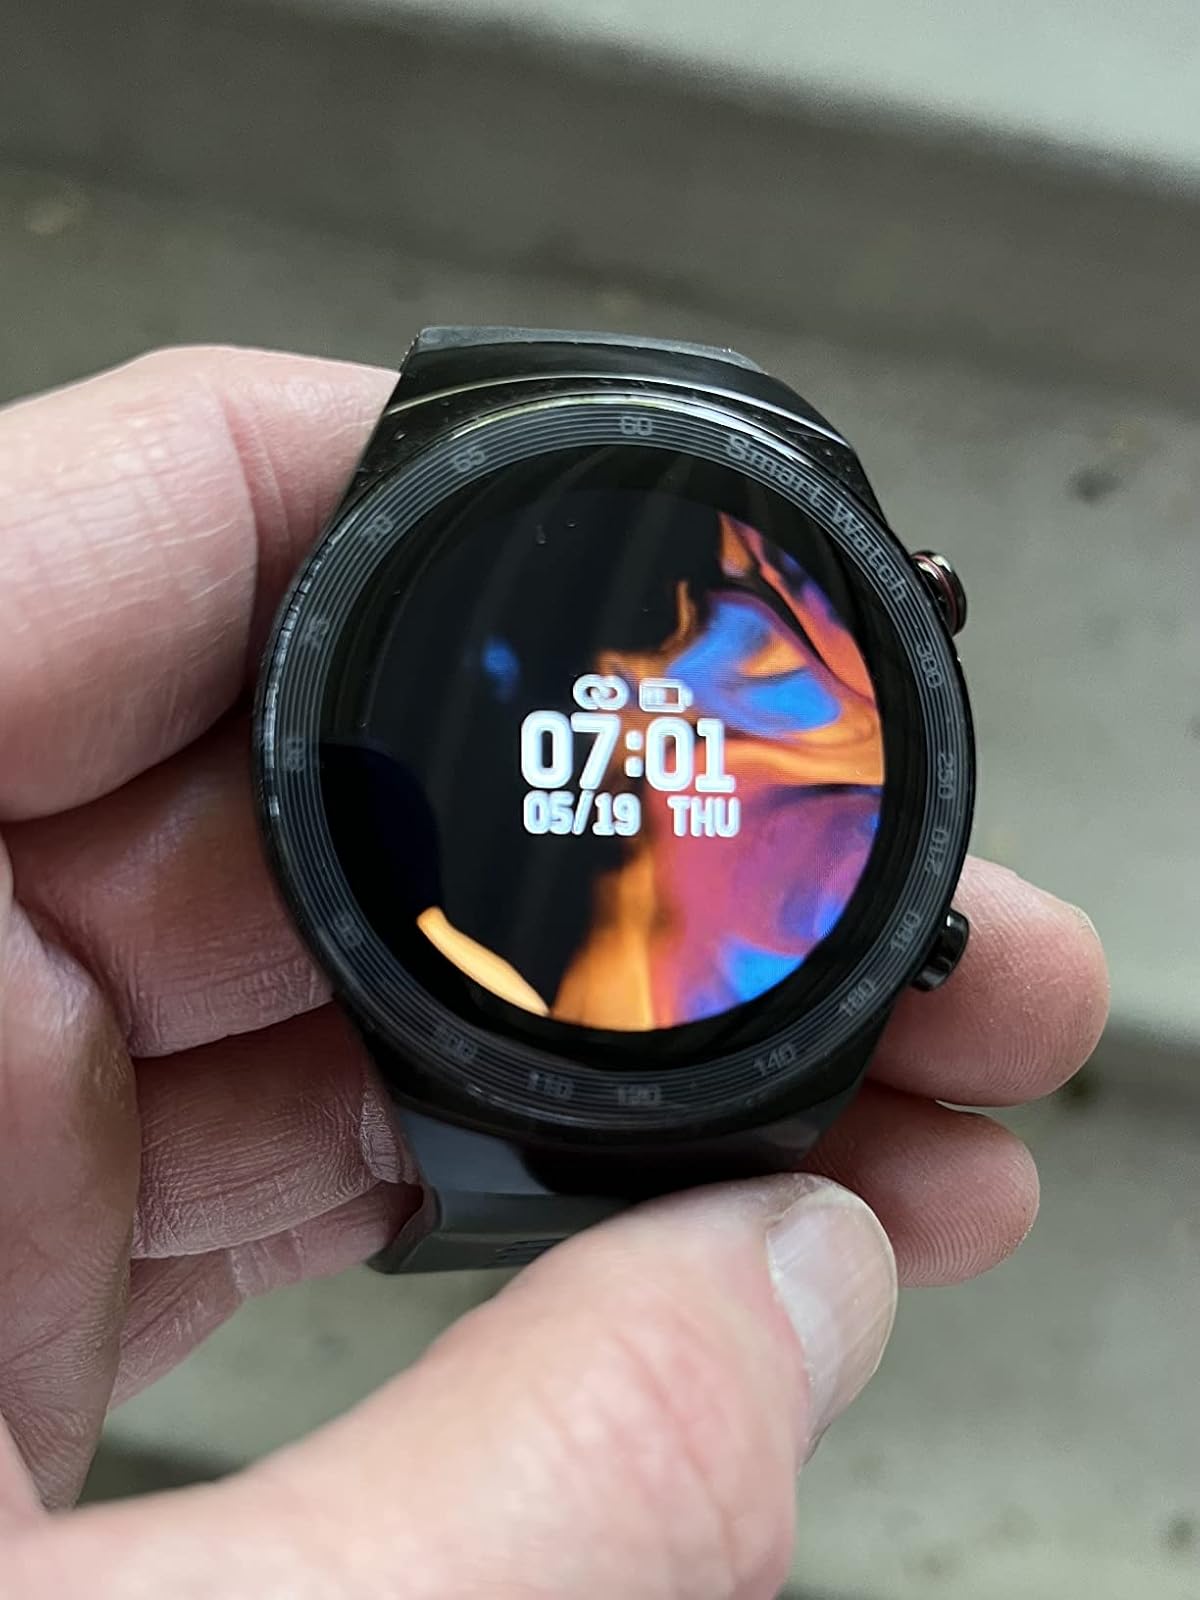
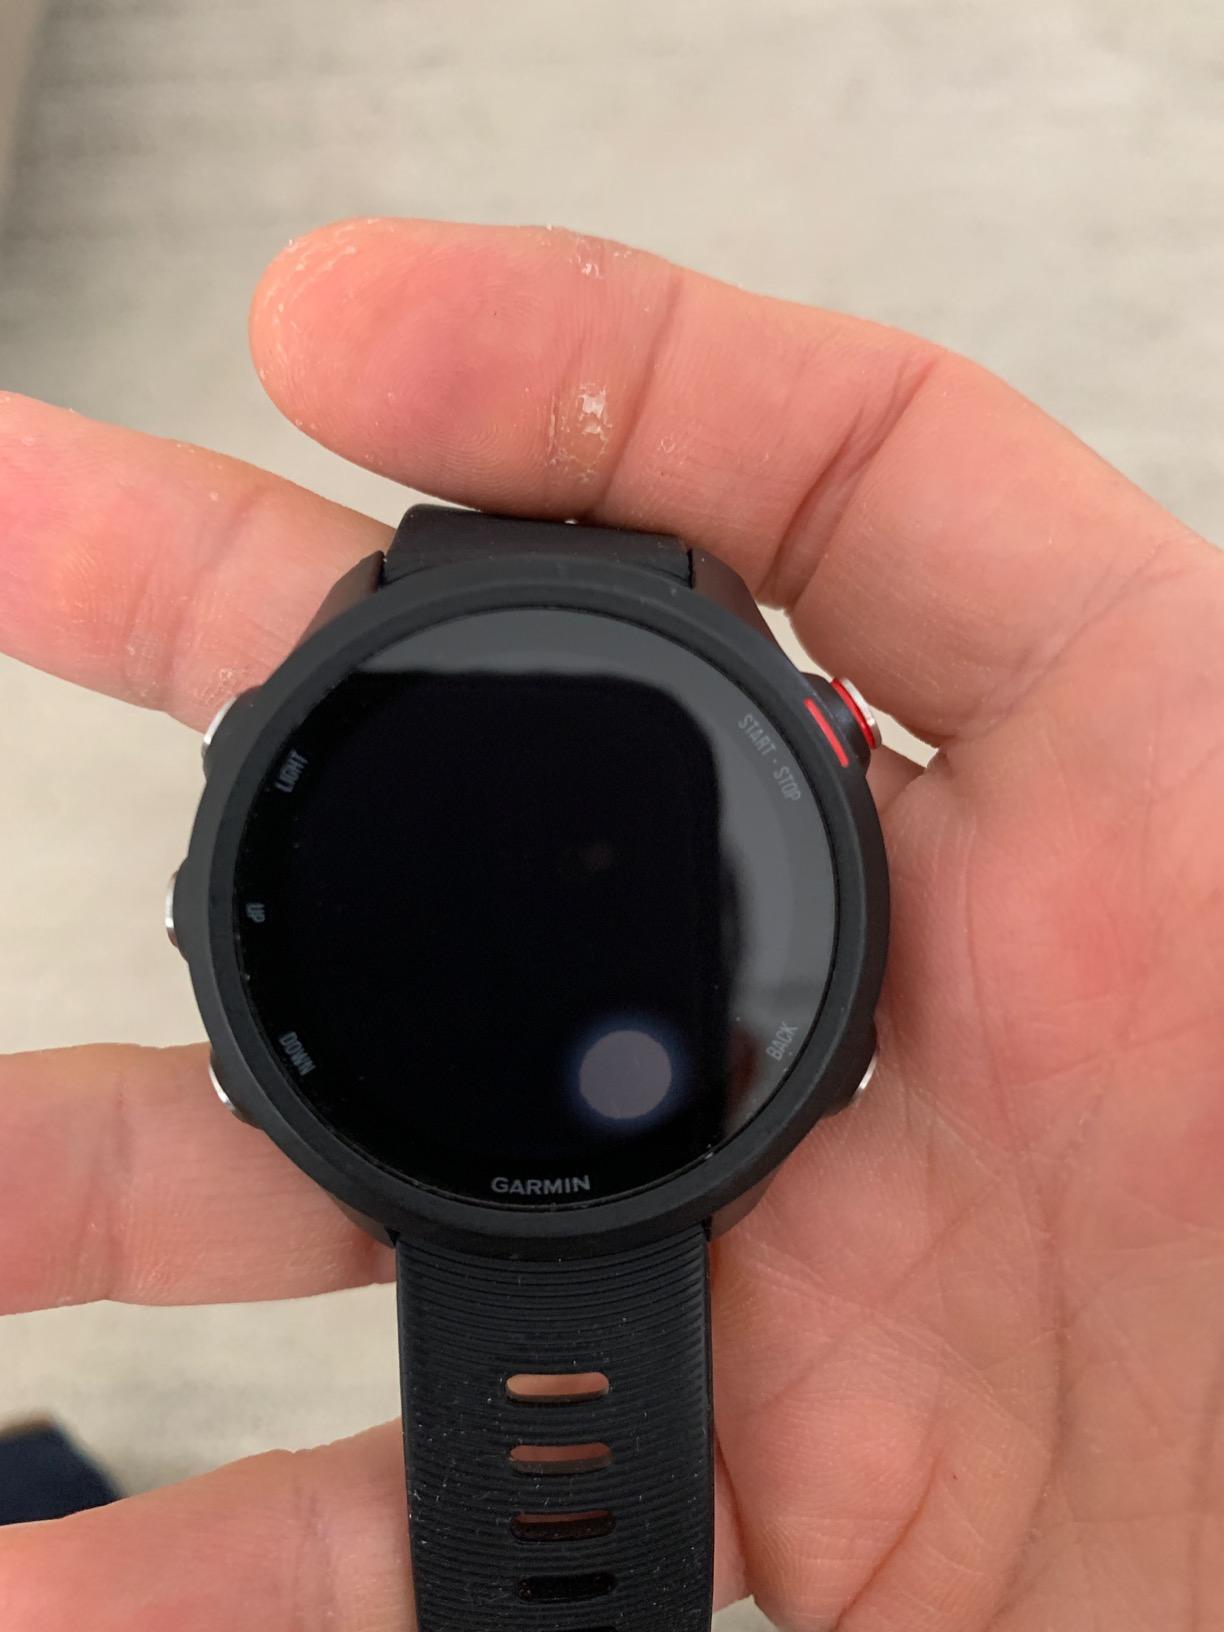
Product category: smartwatch
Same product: no